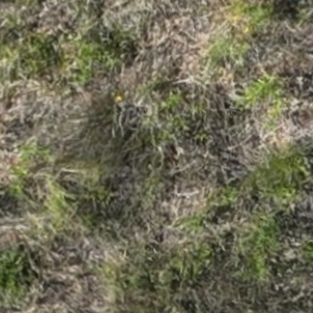
Month: july
Dye color: red
Dye concentration: high